Manuela Lanzarin

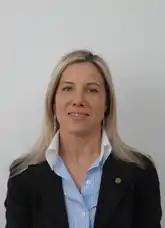
Manuela Lanzarin

Manuela Lanzarin (born 3 June 1971 in Bassano del Grappa) is a Venetist politician from Veneto, Italy.